Gladys Pearl Baker

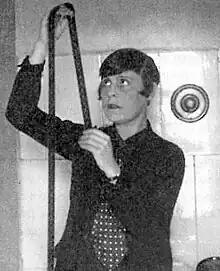
Lilya Brik cuts a film, 1928. Baker wore white gloves while editing film to prevent damage to it

The film industry was flourishing by 1923 when 576 films were released and 43 million people, more than 40% of the country's population, went to see black-and-white silent films. In 1923, 130,000 workers supported the film industry, having risen from 35,000 workers in 1919. In 1923, Gladys moved to Hollywood and worked for Consolidated Film Industries as a negative film cutter. She worked six days a week cutting out portions of the film that studio editors marked for removal. Another group of people assembled the strips to create the final release negative. Baker also worked as a film cutter at Columbia Pictures and RKO.